Hurricane Esther

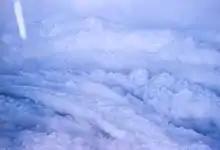
Eye of Hurricane Esther viewed from a Weather Bureau plane

Hurricane Esther was also one of the first targets of a Navy experiment in modifying or weakening hurricanes by seeding them. On September 16, a Navy plane flew into the eye of Esther about northeast of Puerto Rico, and dropped canisters of silver iodide into the storm. The hurricane appeared to weaken slightly in response to the seeding, reportedly by ten percent. This weakening was temporary, however, as the hurricane resumed strengthening shortly after. The aircraft returned the next day to seed again, but the seeding canisters fell outside the eyewall with no effect on its structure, and the hurricane continued to strengthen. Despite this result, the experiment was deemed a success, and led to the establishment of Project Stormfury.